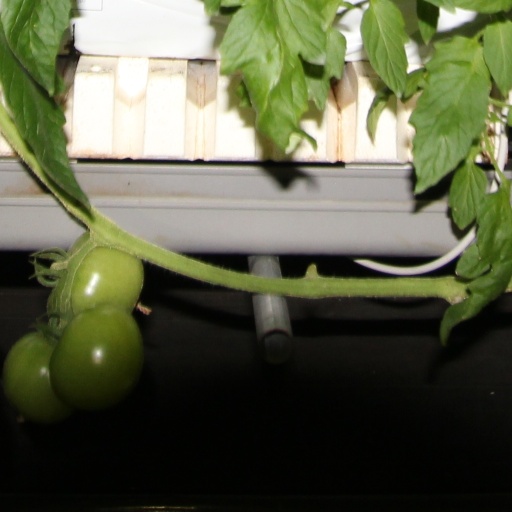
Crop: tomato